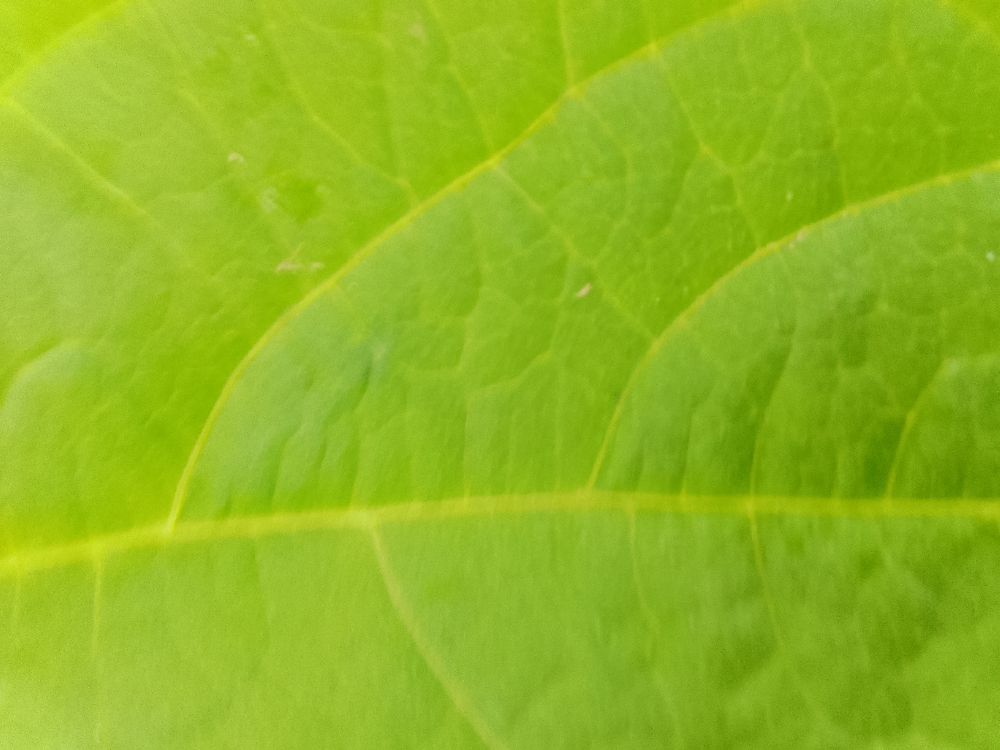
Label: healthy